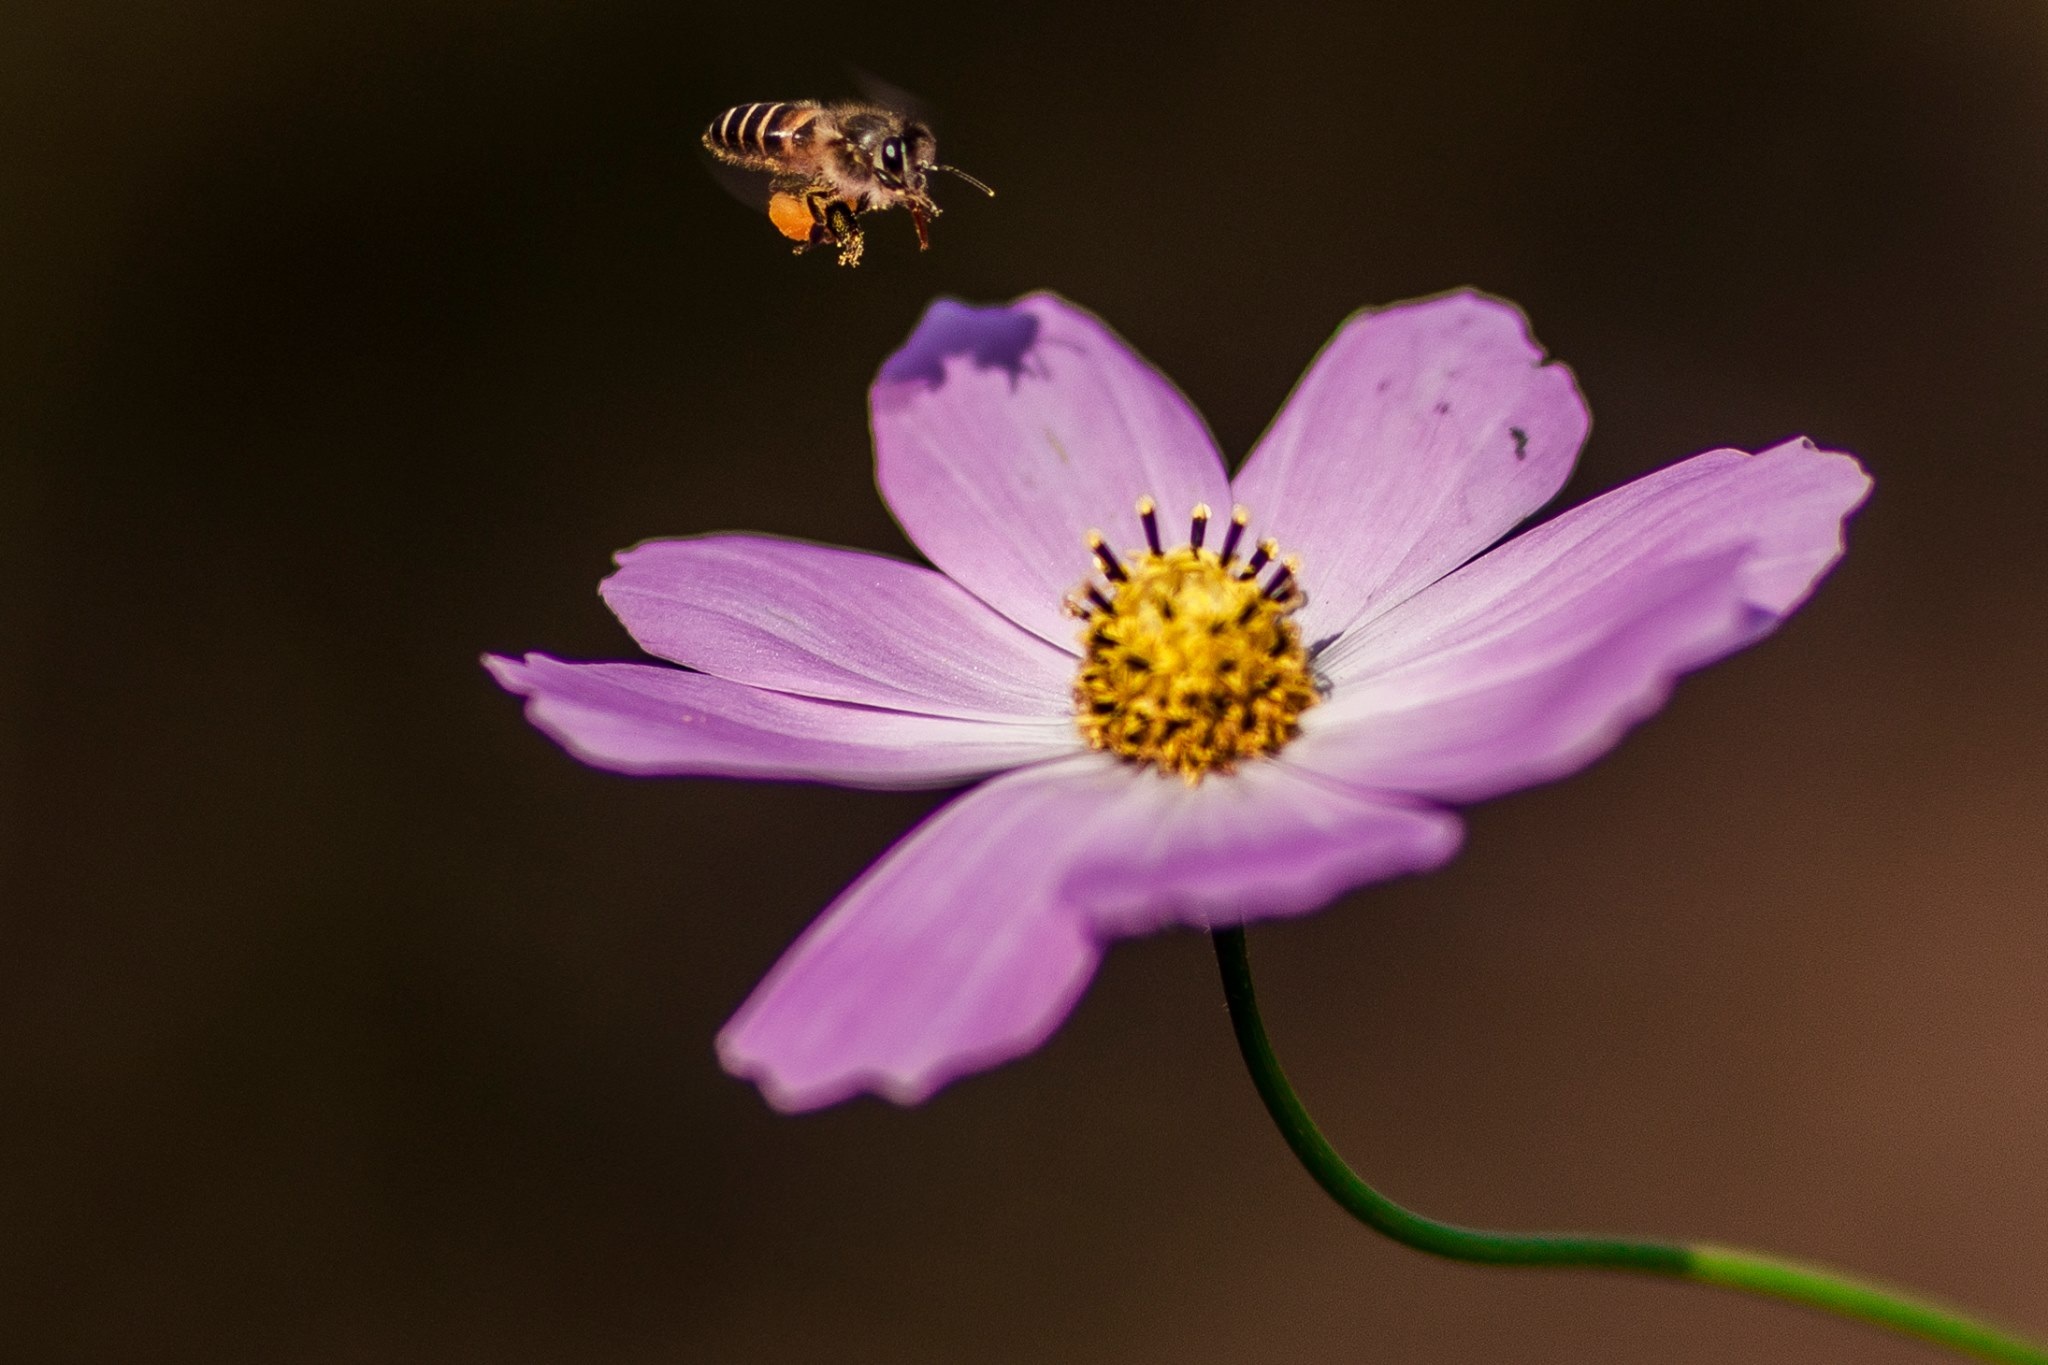
blossom, plant, photography, flower, petal, pollen, insect, flora, invertebrate, wildflower, close up, and, nectar, bees, macro photography, flowering plant, daisy family, plant stem, land plant, garden cosmos